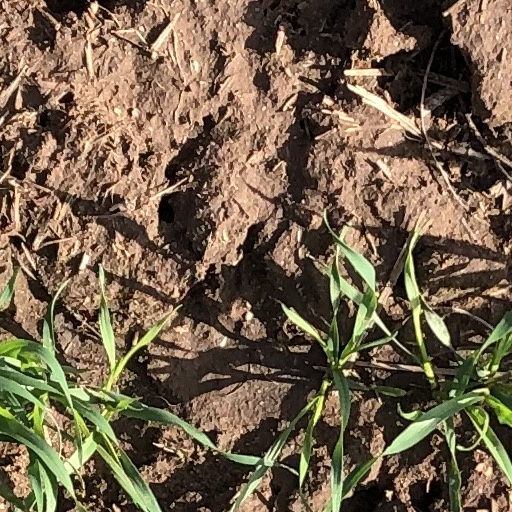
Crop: wheat